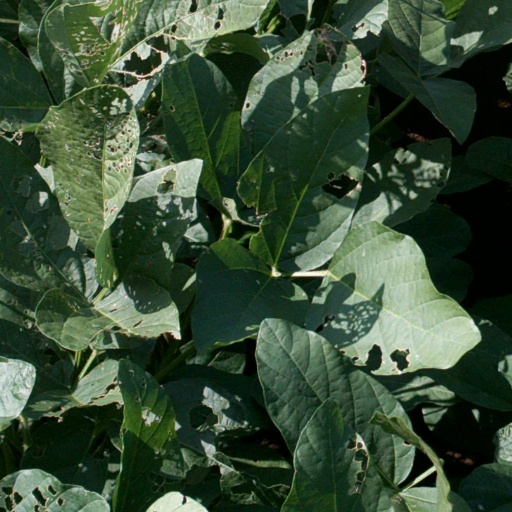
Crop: soybean